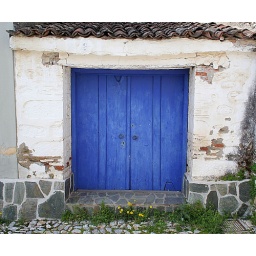
we wer in this place called brussles and I saw this door when looking for a table cloth store